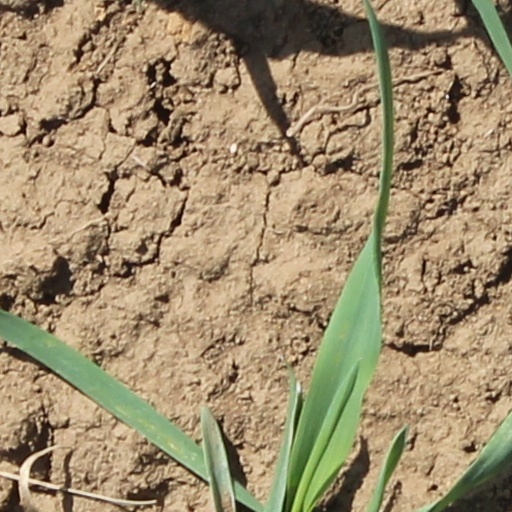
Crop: wheat